Recumbent stone circle

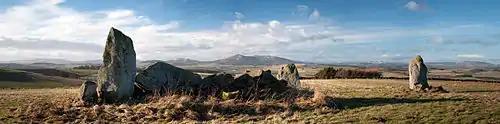
View of the fragmentary Kirkton of Bourtie stone circle, illustrating the wide vistas chosen by the circle-builders

Recumbent stone circles are believed by some archaeologists such as Aubrey Burl to have been designed for ritualistic astronomical purposes. The moon would have appeared above the recumbent stone, framed between the flankers. Scotland's recumbent stone circles have an average diameter of about , so a recumbent stone that was long would have given an observer an arc of vision of around 10 degrees. This would have given the worshippers about an hour during which the moon would pass over the stone.